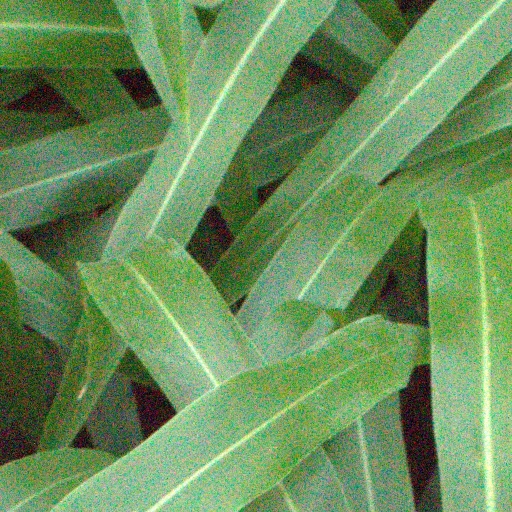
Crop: sorghum